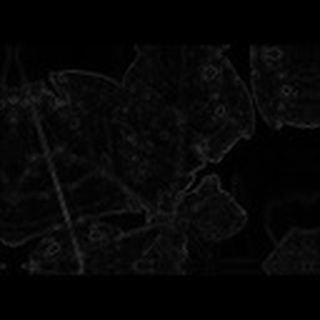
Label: cotton_bacterial_blight